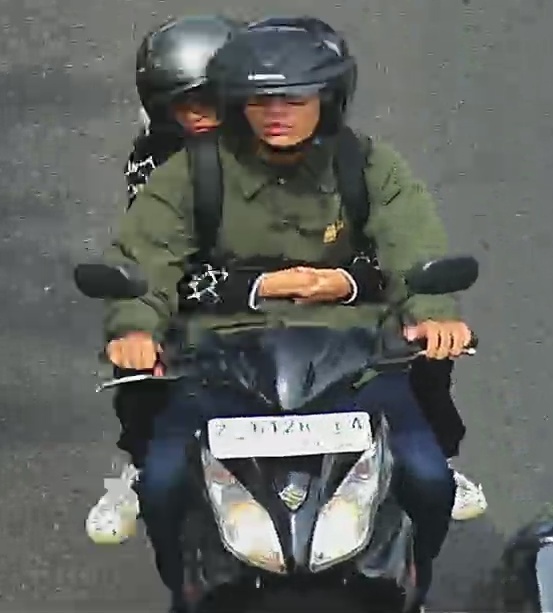
person-with-helmet: 2
person-without-helmet: 0